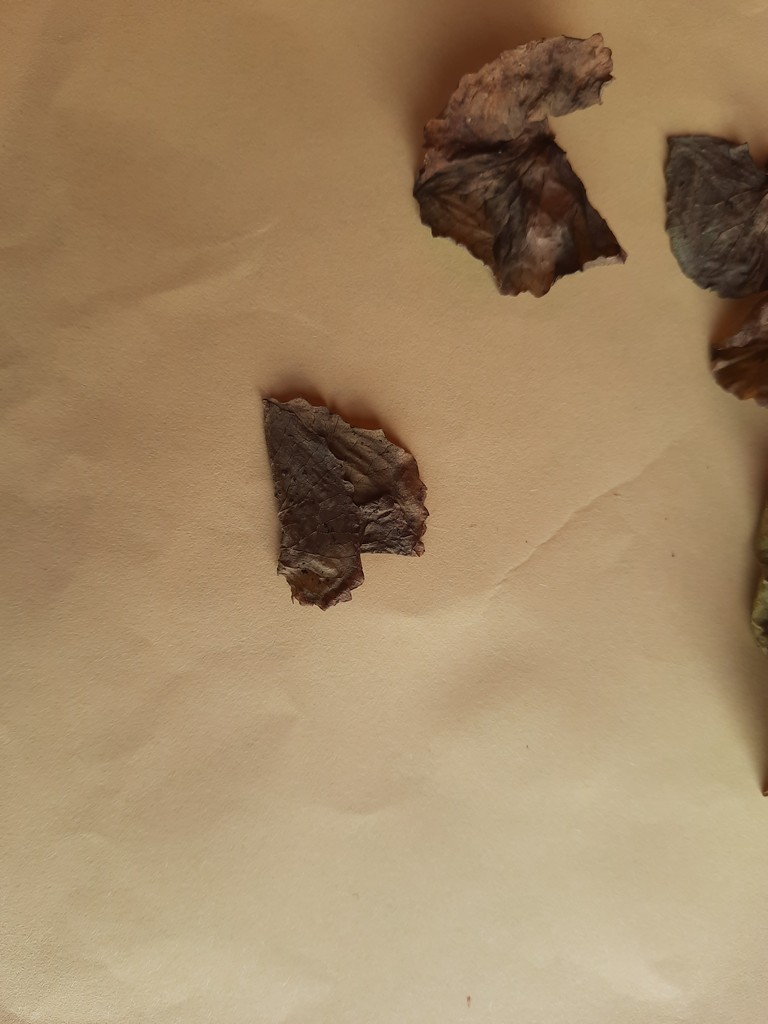
Label: Dried